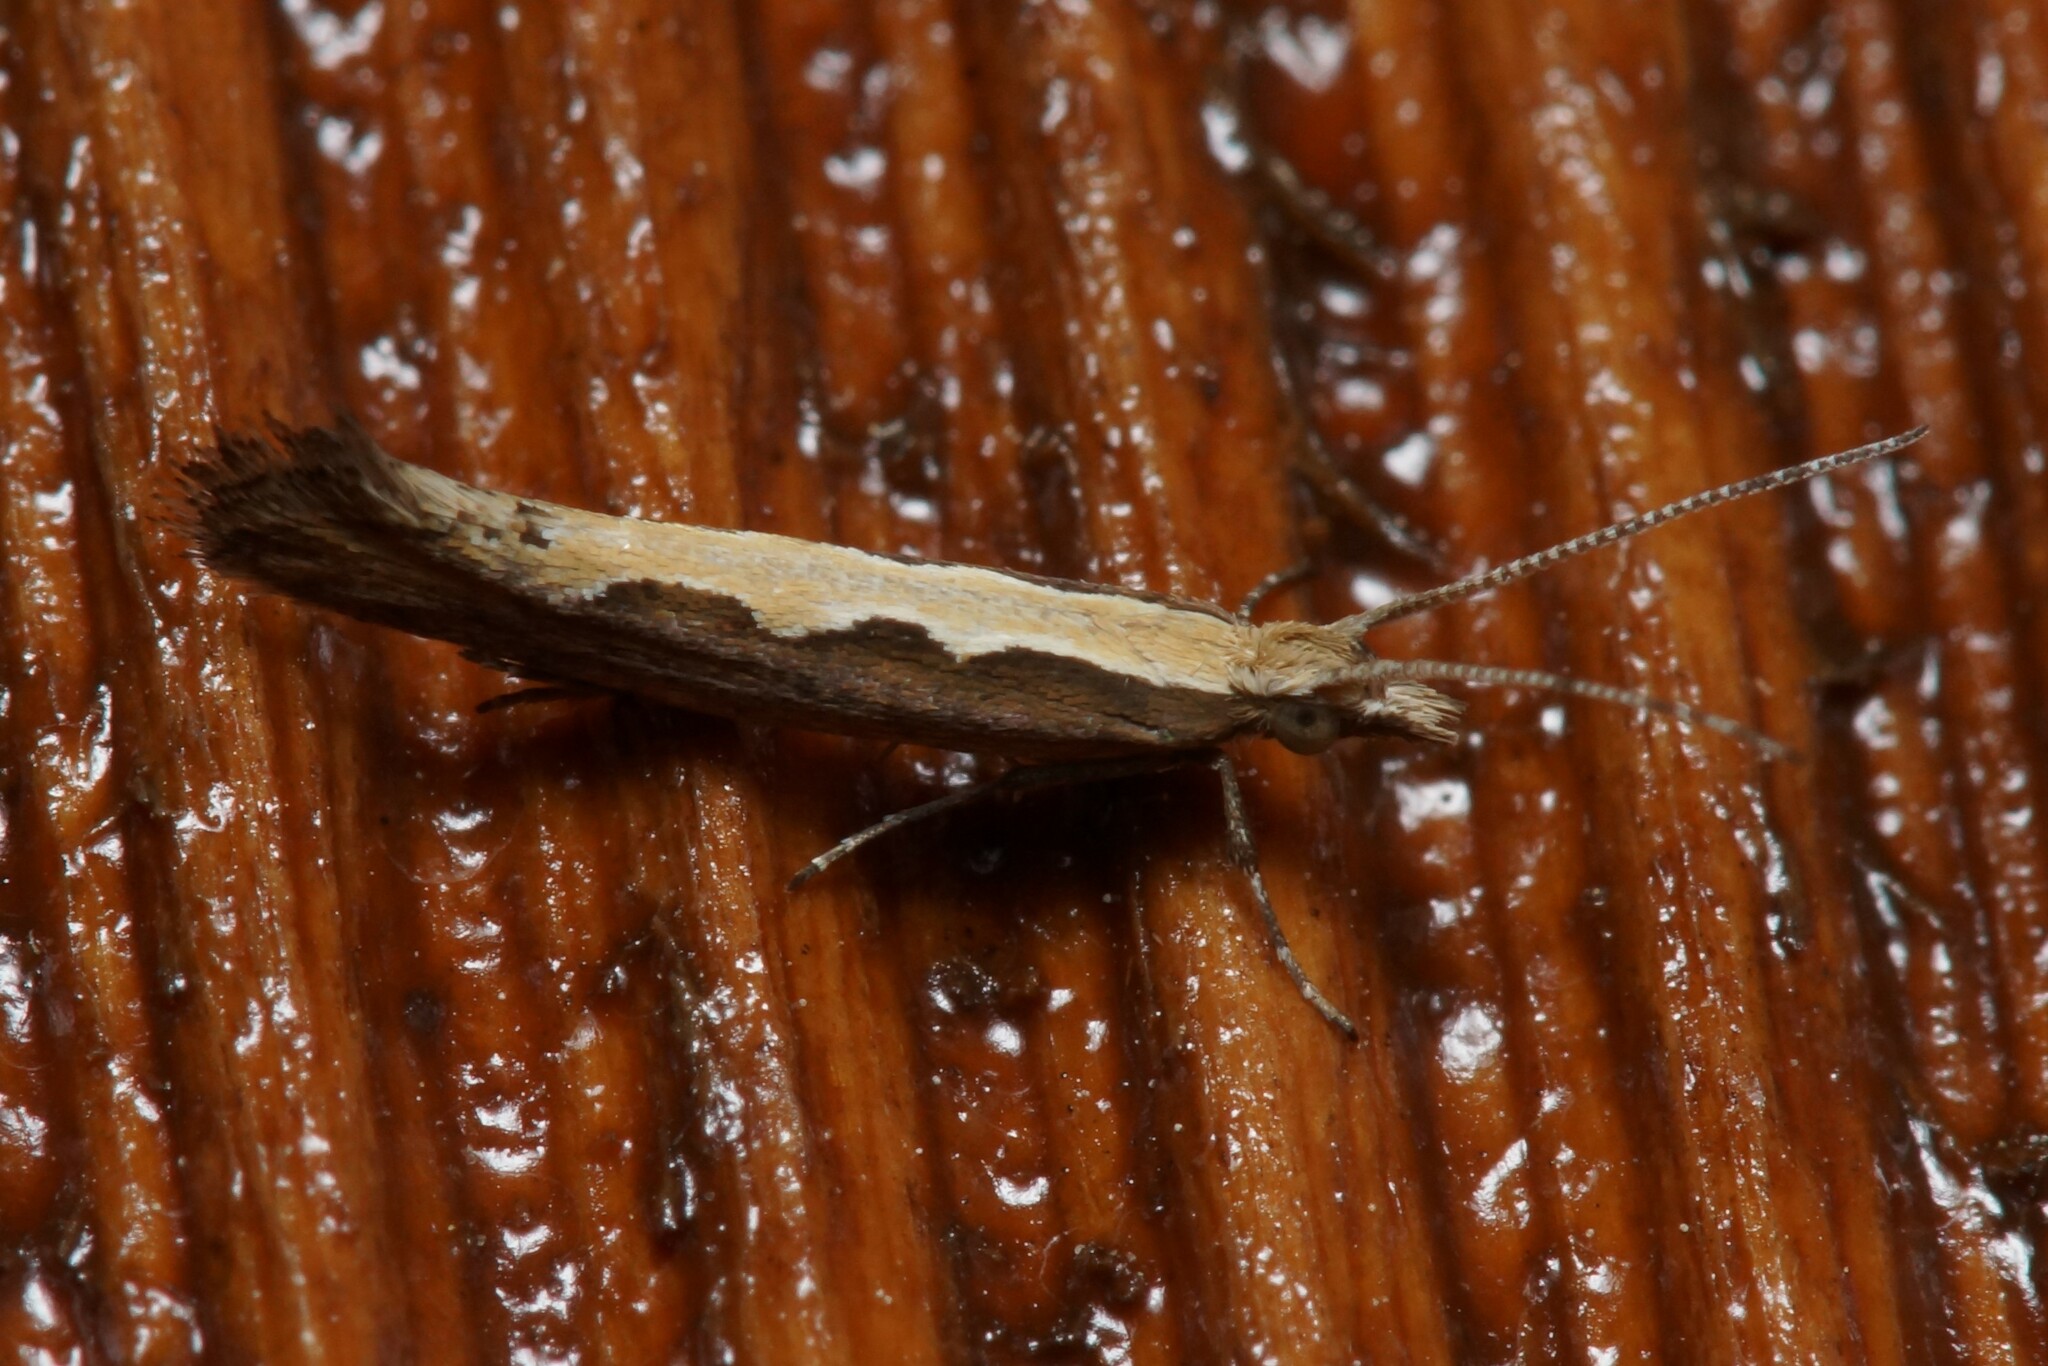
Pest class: diamondback_moth